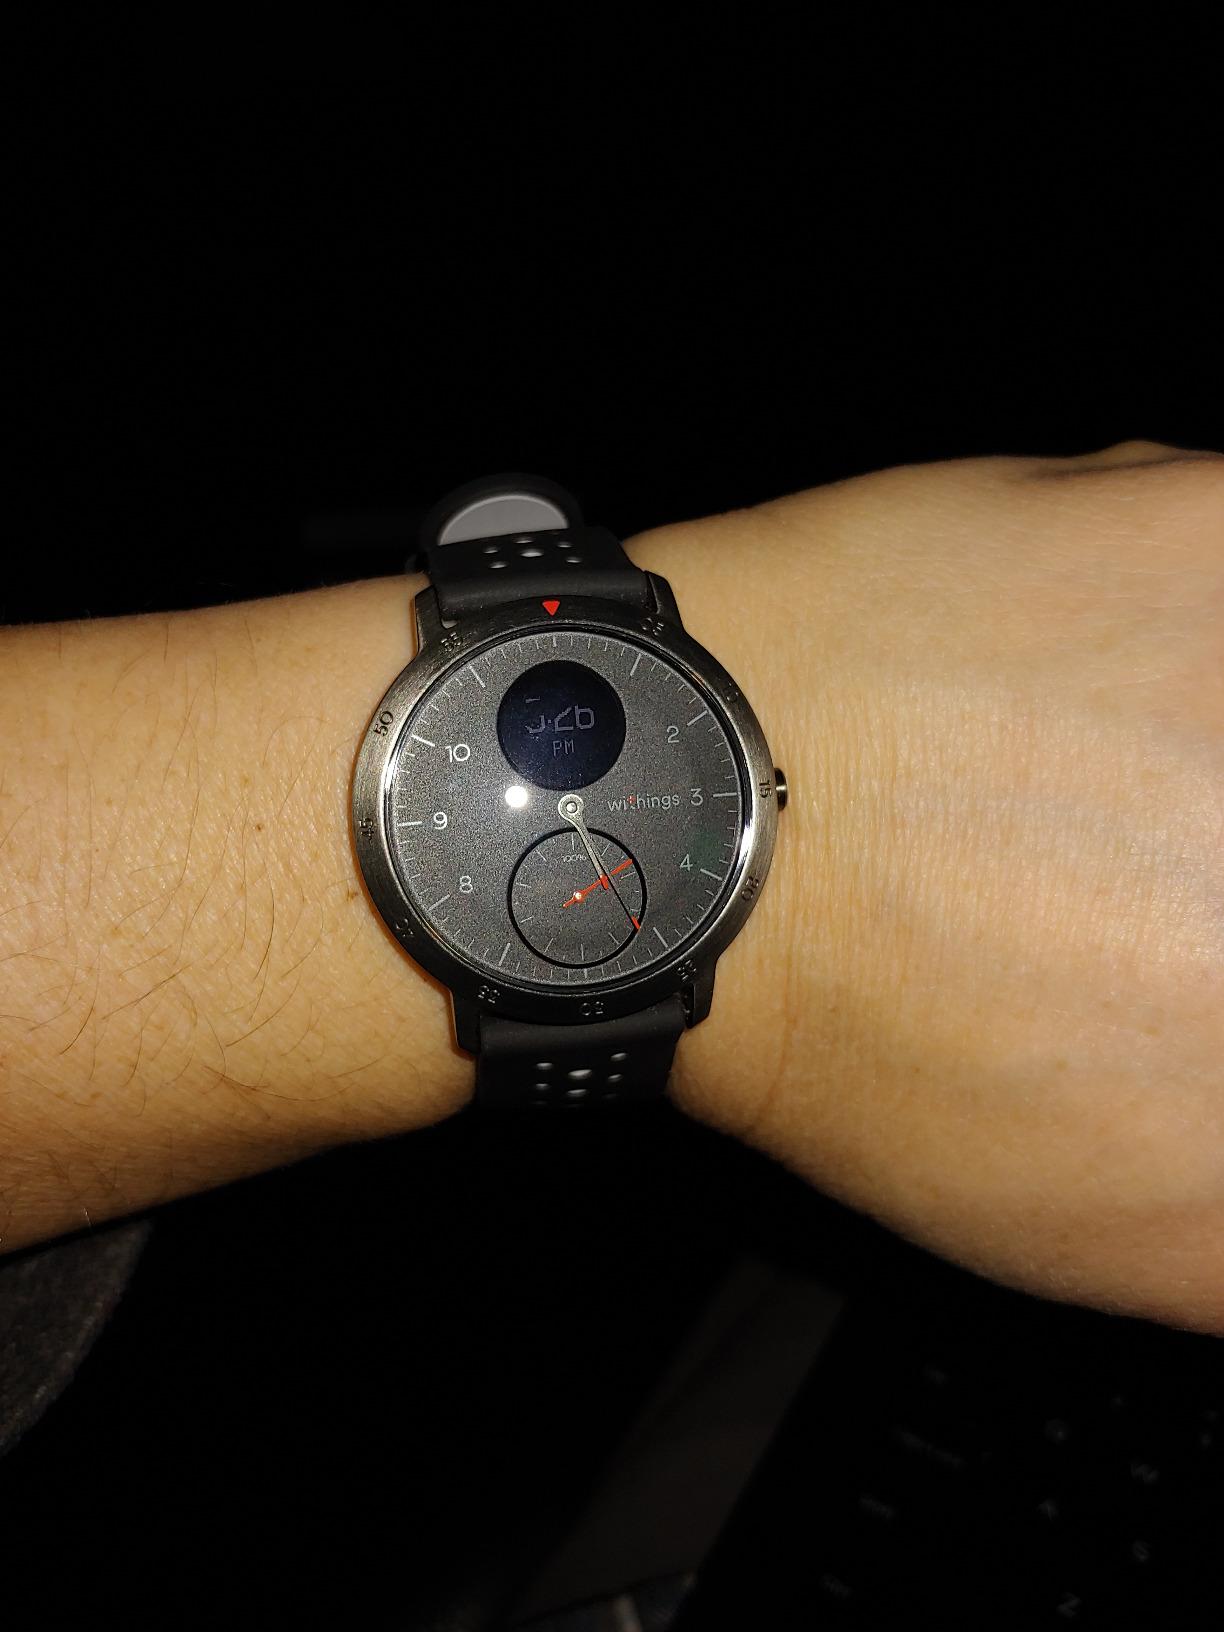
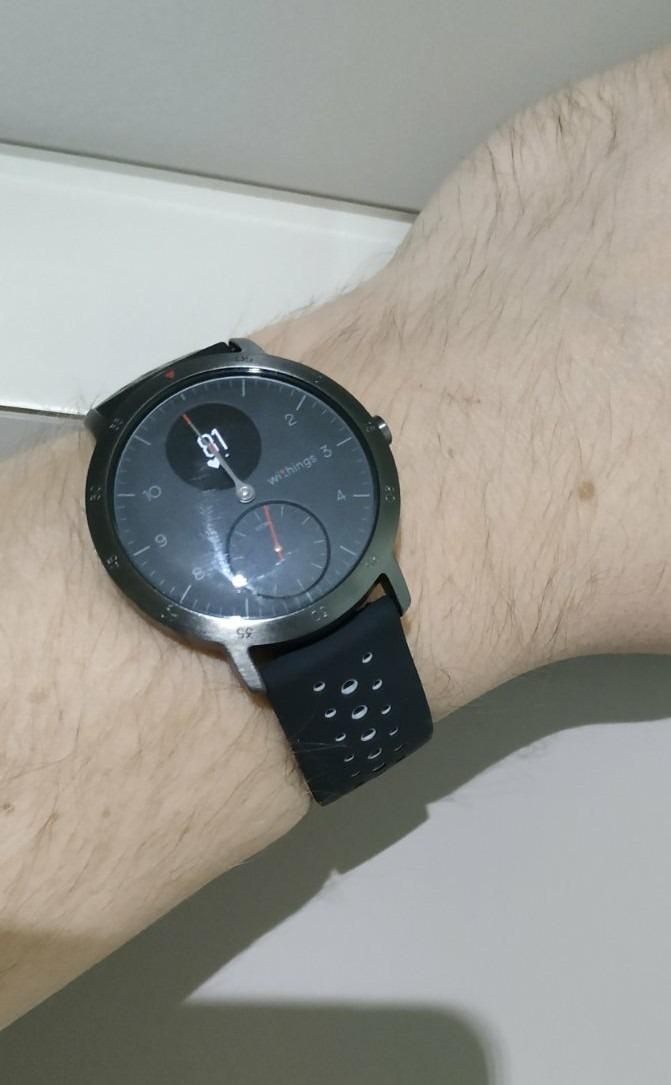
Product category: smartwatch
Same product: yes